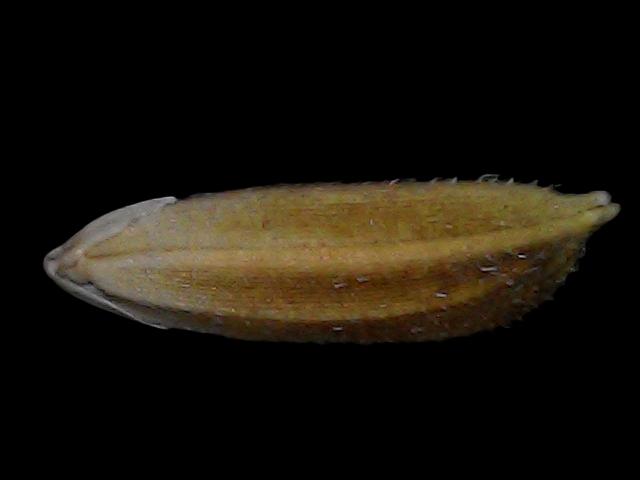
Rice variety: Bd56